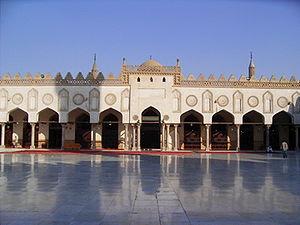
Al-Azhar, souvent appelée par métonymie université al-Azhar, est une institution islamique sunnite d'enseignement, connue internationalement et basée au Caire. Elle dépend de l’État égyptien et comprend, entre autres, l’université al-Azhar, l’Académie d’études islamiques et la mosquée al-Azhar, dirigée par un érudit islamique, nommé le cheikh al-Azhar.
La période fatimide de l'Égypte s'étend de 969 à 1171. En raison de la faiblesse de l'État abbasside, les Fatimides peuvent réaliser leurs ambitions de s'emparer de l'Égypte en juin 969.